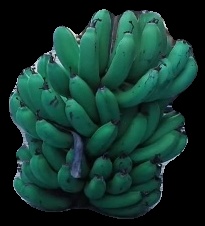
Variety: pachbale
Grade: grade2